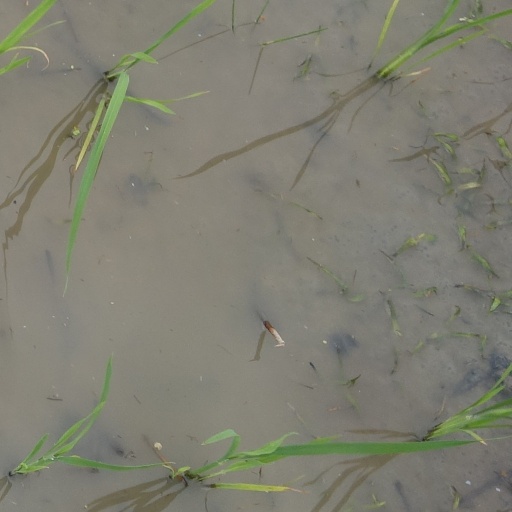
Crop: rice